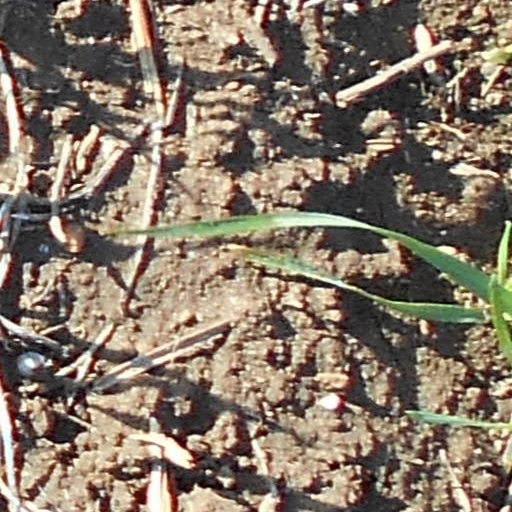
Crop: wheat